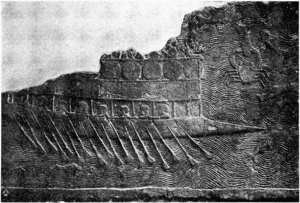
galère du type phénicien